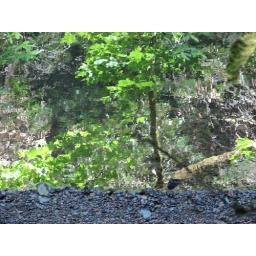
was in muir woods walking and i found a puddle of water and a great reflection of some trees.